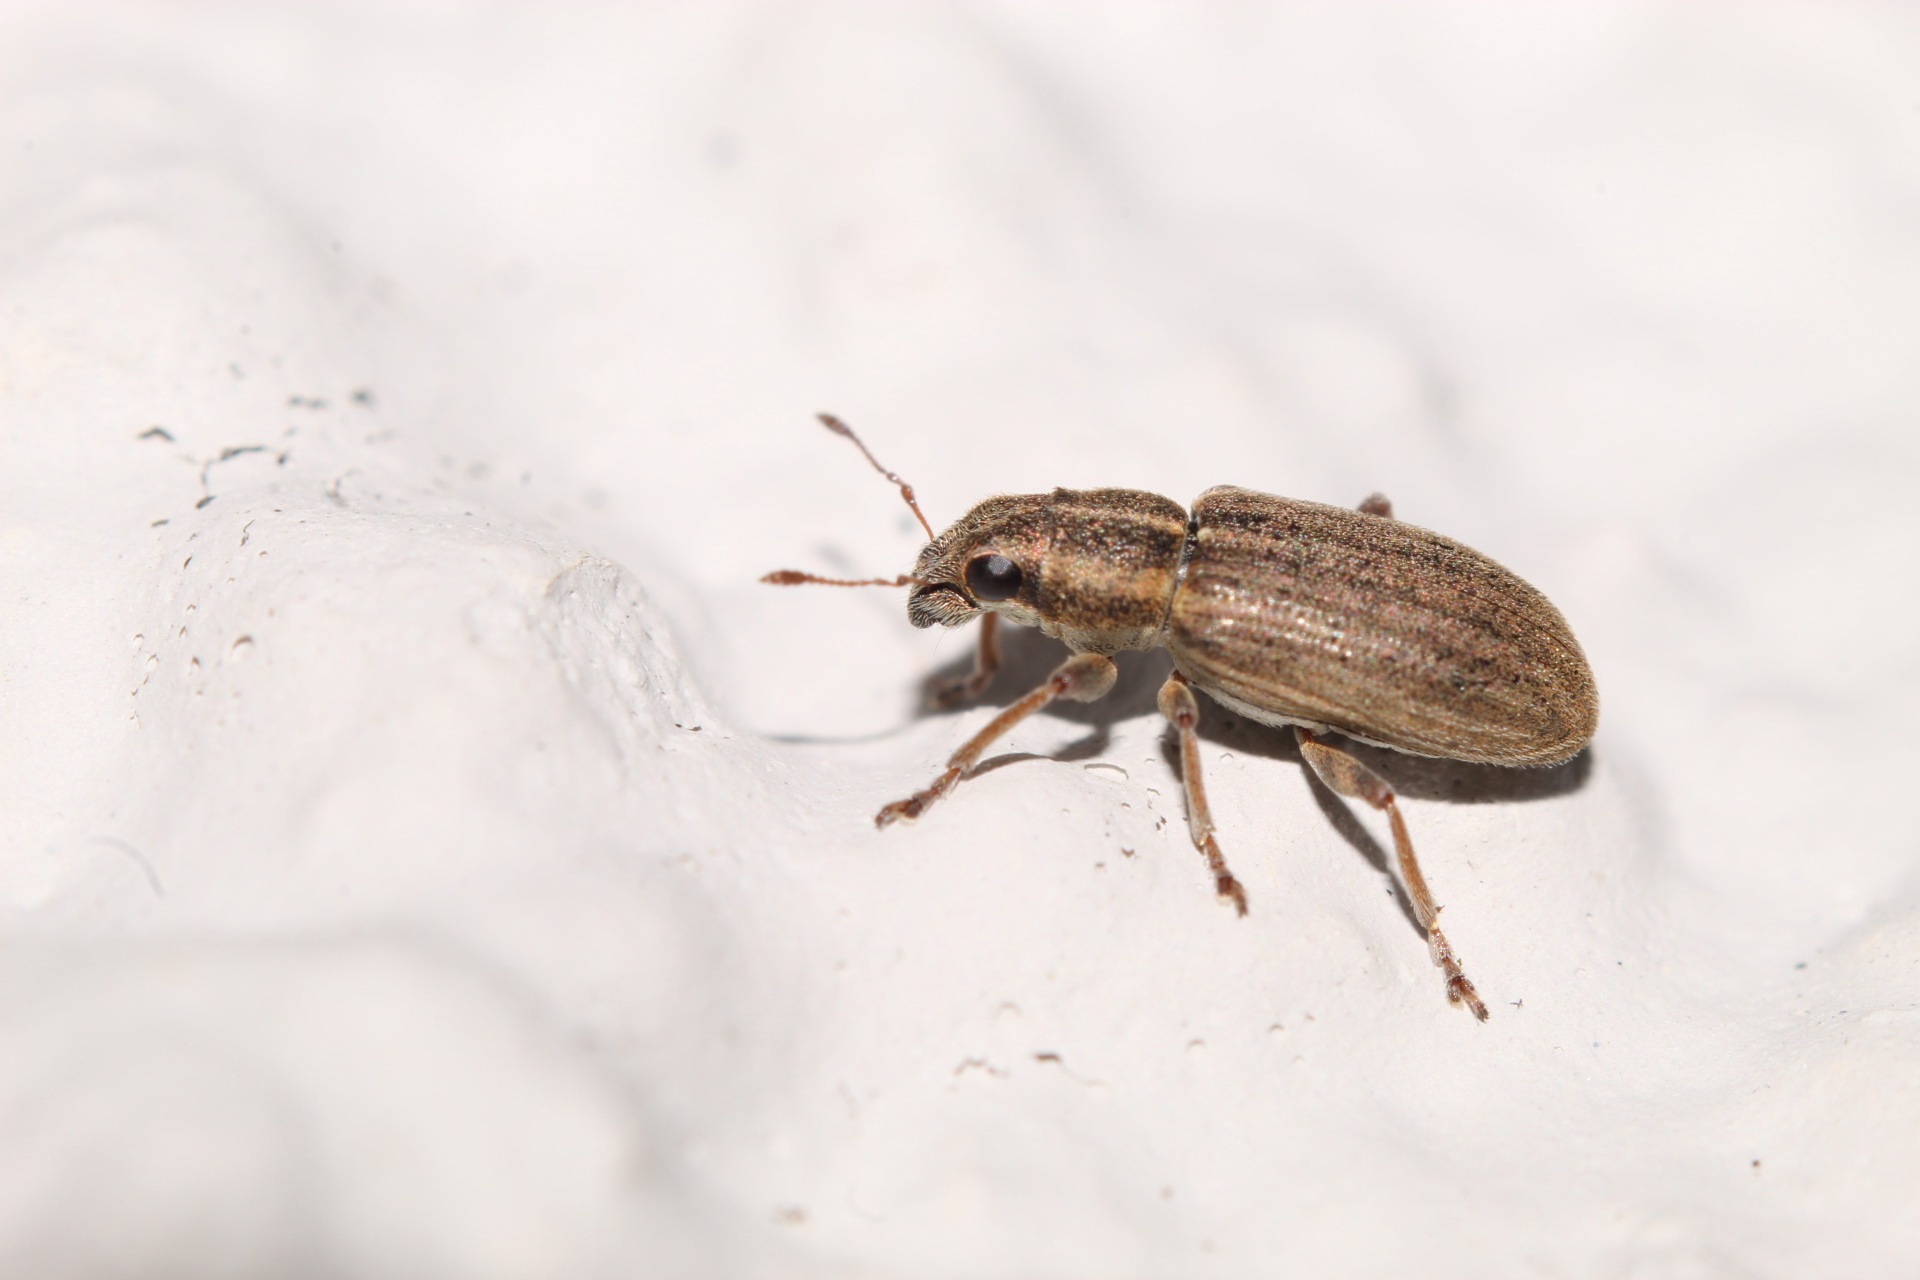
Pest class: pea_leaf_weevil